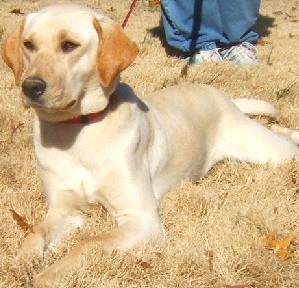
Label: dog